Joy Kali Temple

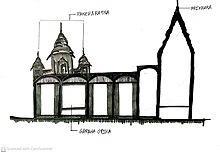
assume section of the temple from present condition of the site

This temple is about 400 years old, established in the Bengali year 1001. During the reign of the Nawabs, Dewans Tulsi Narayan Ghosh and Nabh Narayan Ghosh founded the temple under the guidance of the saint Bancharam. At that time, they installed twenty-one statues of deities including Shib, Kali, Lakshminarayan, three Shalgram Chakra, and Bandurga, among others.